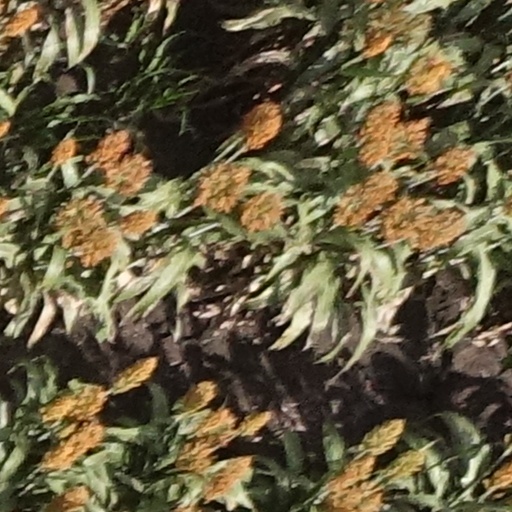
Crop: sorghum